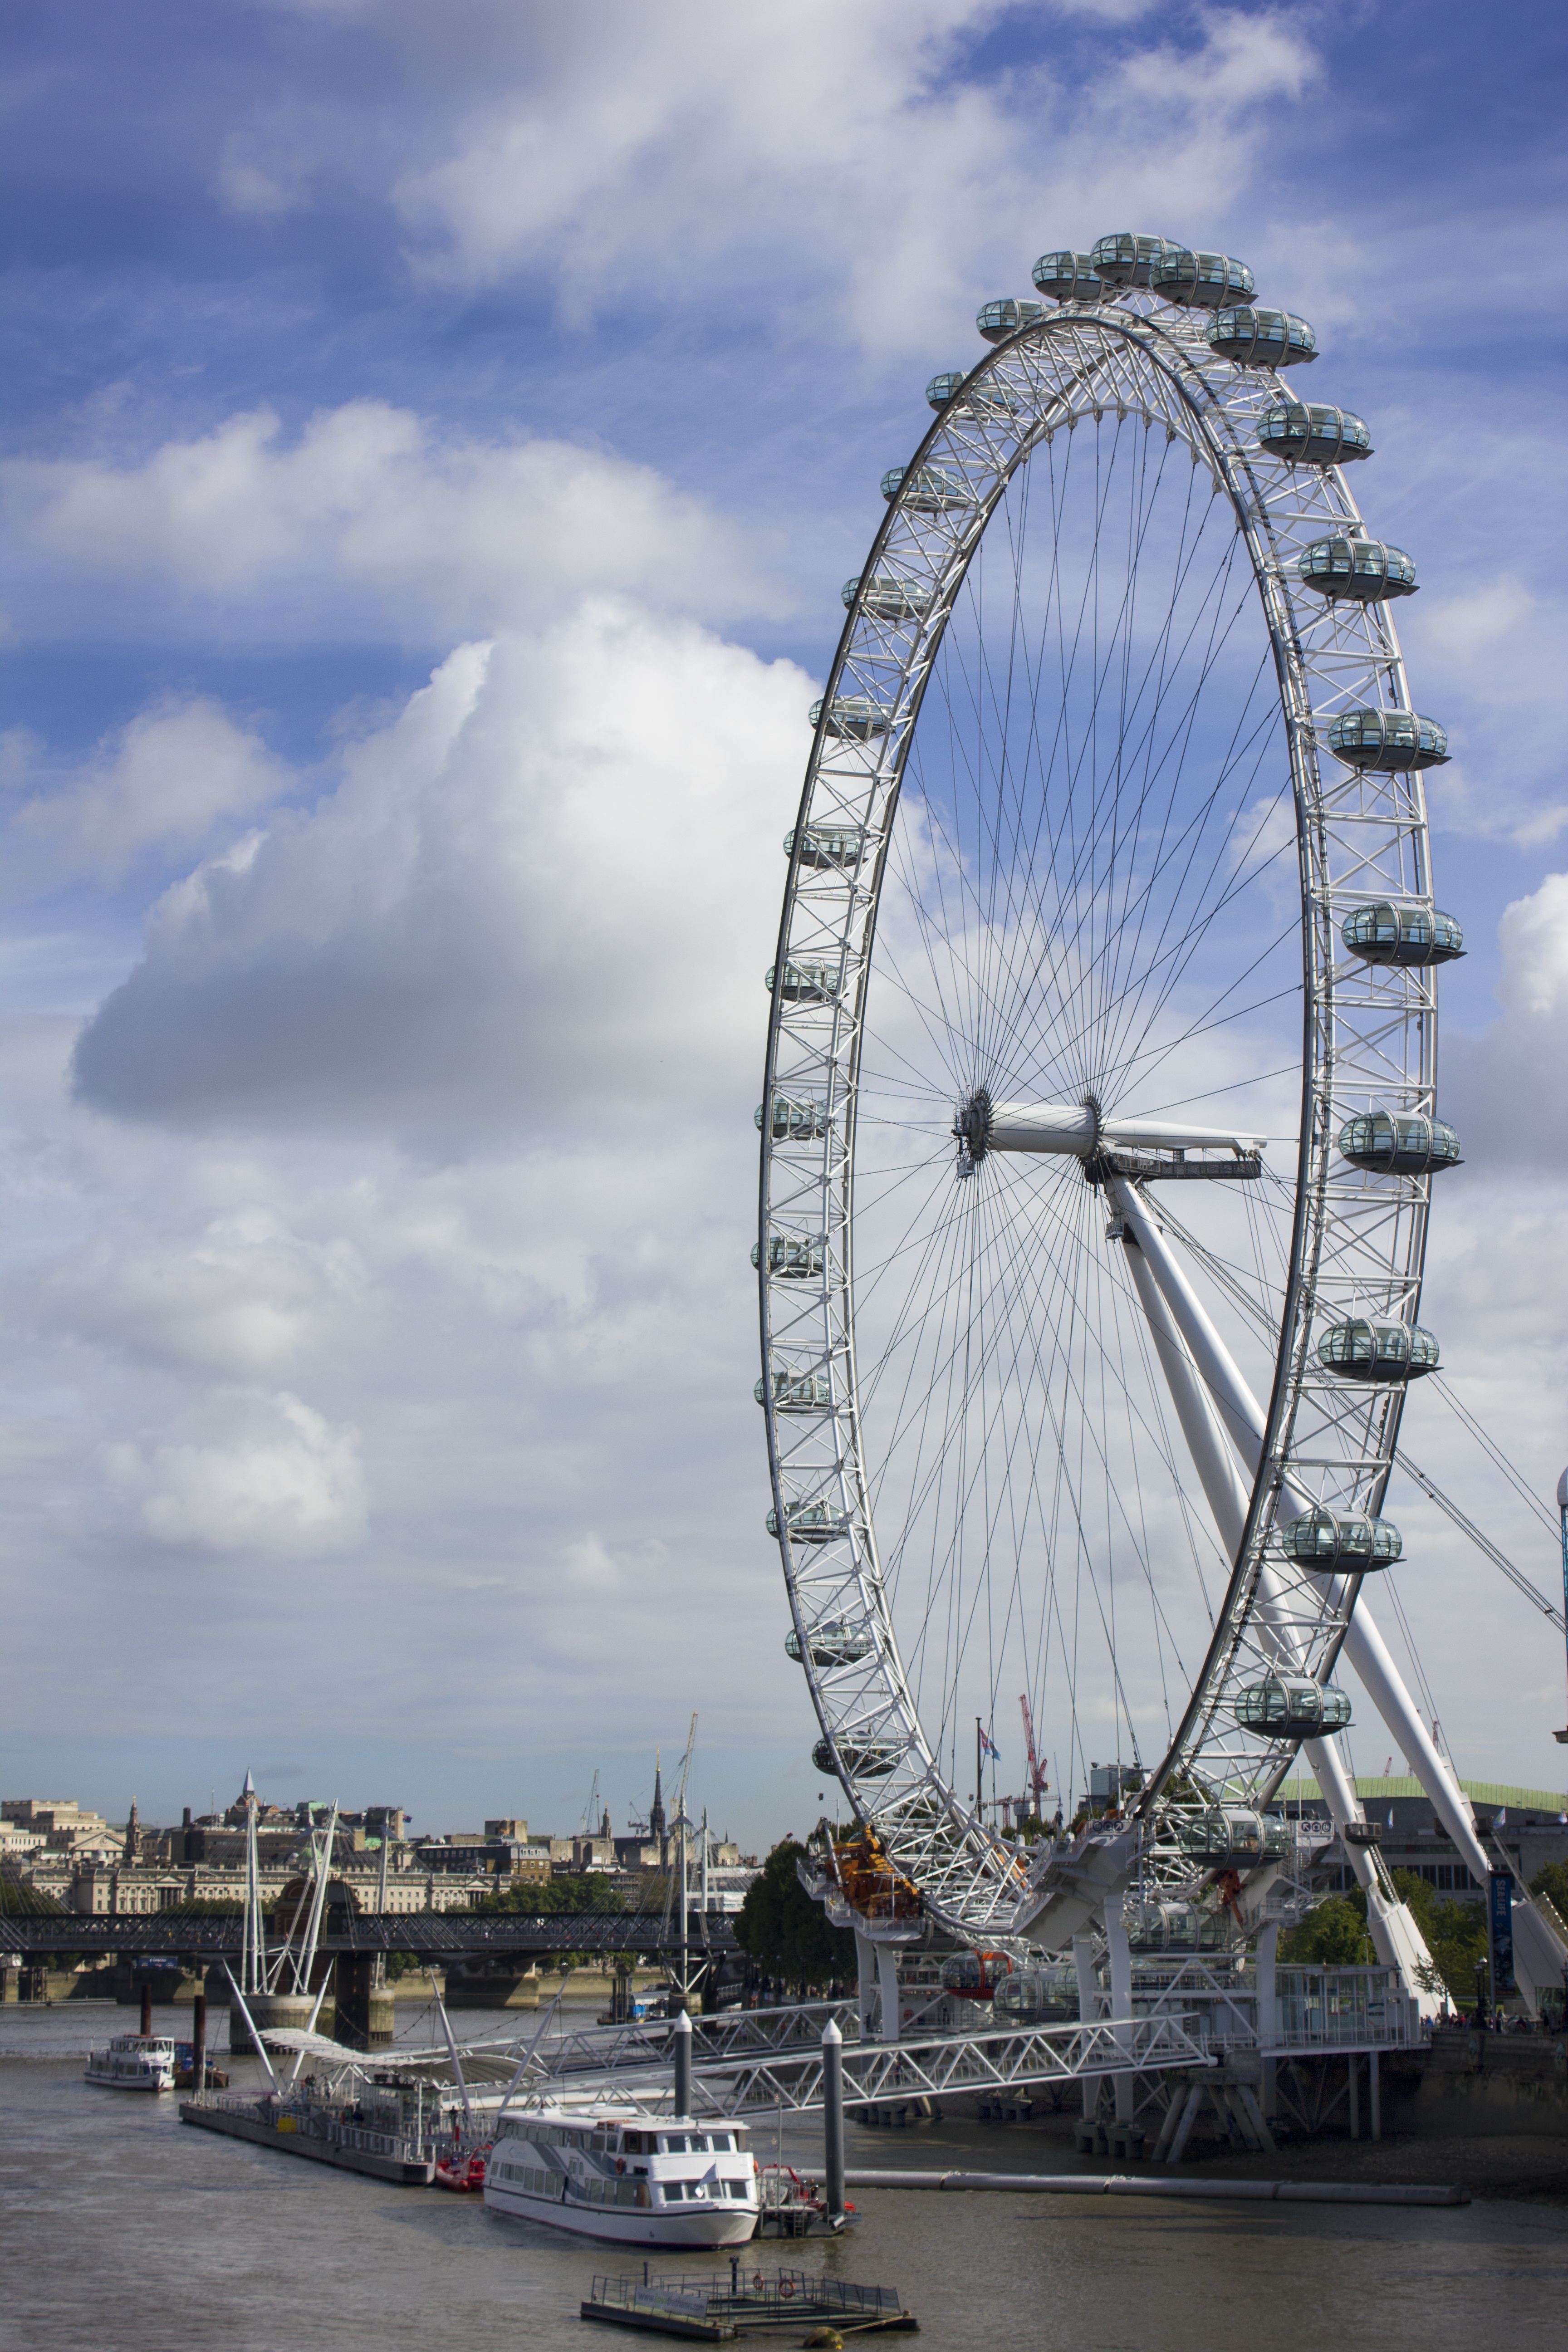
perspective, vehicle, ferris wheel, tower, park, holiday, london eye, landmark, london, fun, tourist attraction, joust, geographical feature